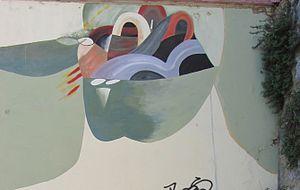
Rodolfo Opazo Bernales, né à Santiago du Chili le 8 mars 1935 et mort dans la même ville le 27 juin 2019, est un peintre, graveur, sculpteur et professeur des universités chilien.
Le Musée à ciel ouvert de Valparaíso est une initiative pionnière au Chili. Ce musée est composé de vingt fresques murales au style différent. Il est situé sur les pentes du cerro Bellavista à Valparaíso. Inauguré en 1992, les différentes peintures sont l'œuvre de différents artistes connus, dont certains mondialement comme Roberto Matta ou Mario Carreño Morales entre autres.